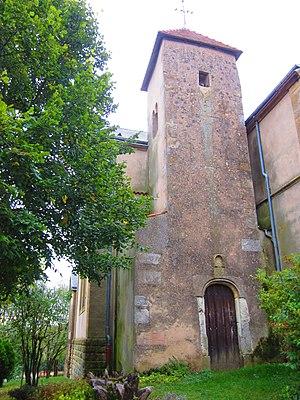
Eglise ancienne Sorbey
Sorbey est une commune française située dans le département de la Moselle, en région Grand Est.